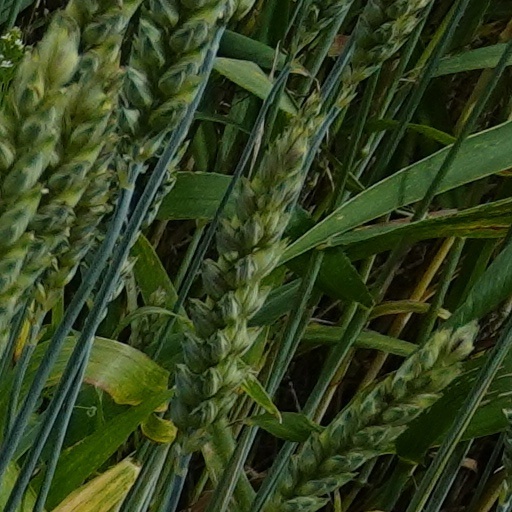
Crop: wheat